Gilles de Gourmont

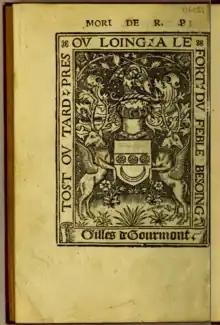
Printer's mark of Gilles de Gourmont.

Gilles de Gourmont (fl. 1499–1533), "Egidius Gormontius" in Latin, was a Parisian bookseller and printer active in Paris between 1499 and 1533.